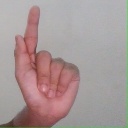
अक्षर: ळ